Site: brandenburg
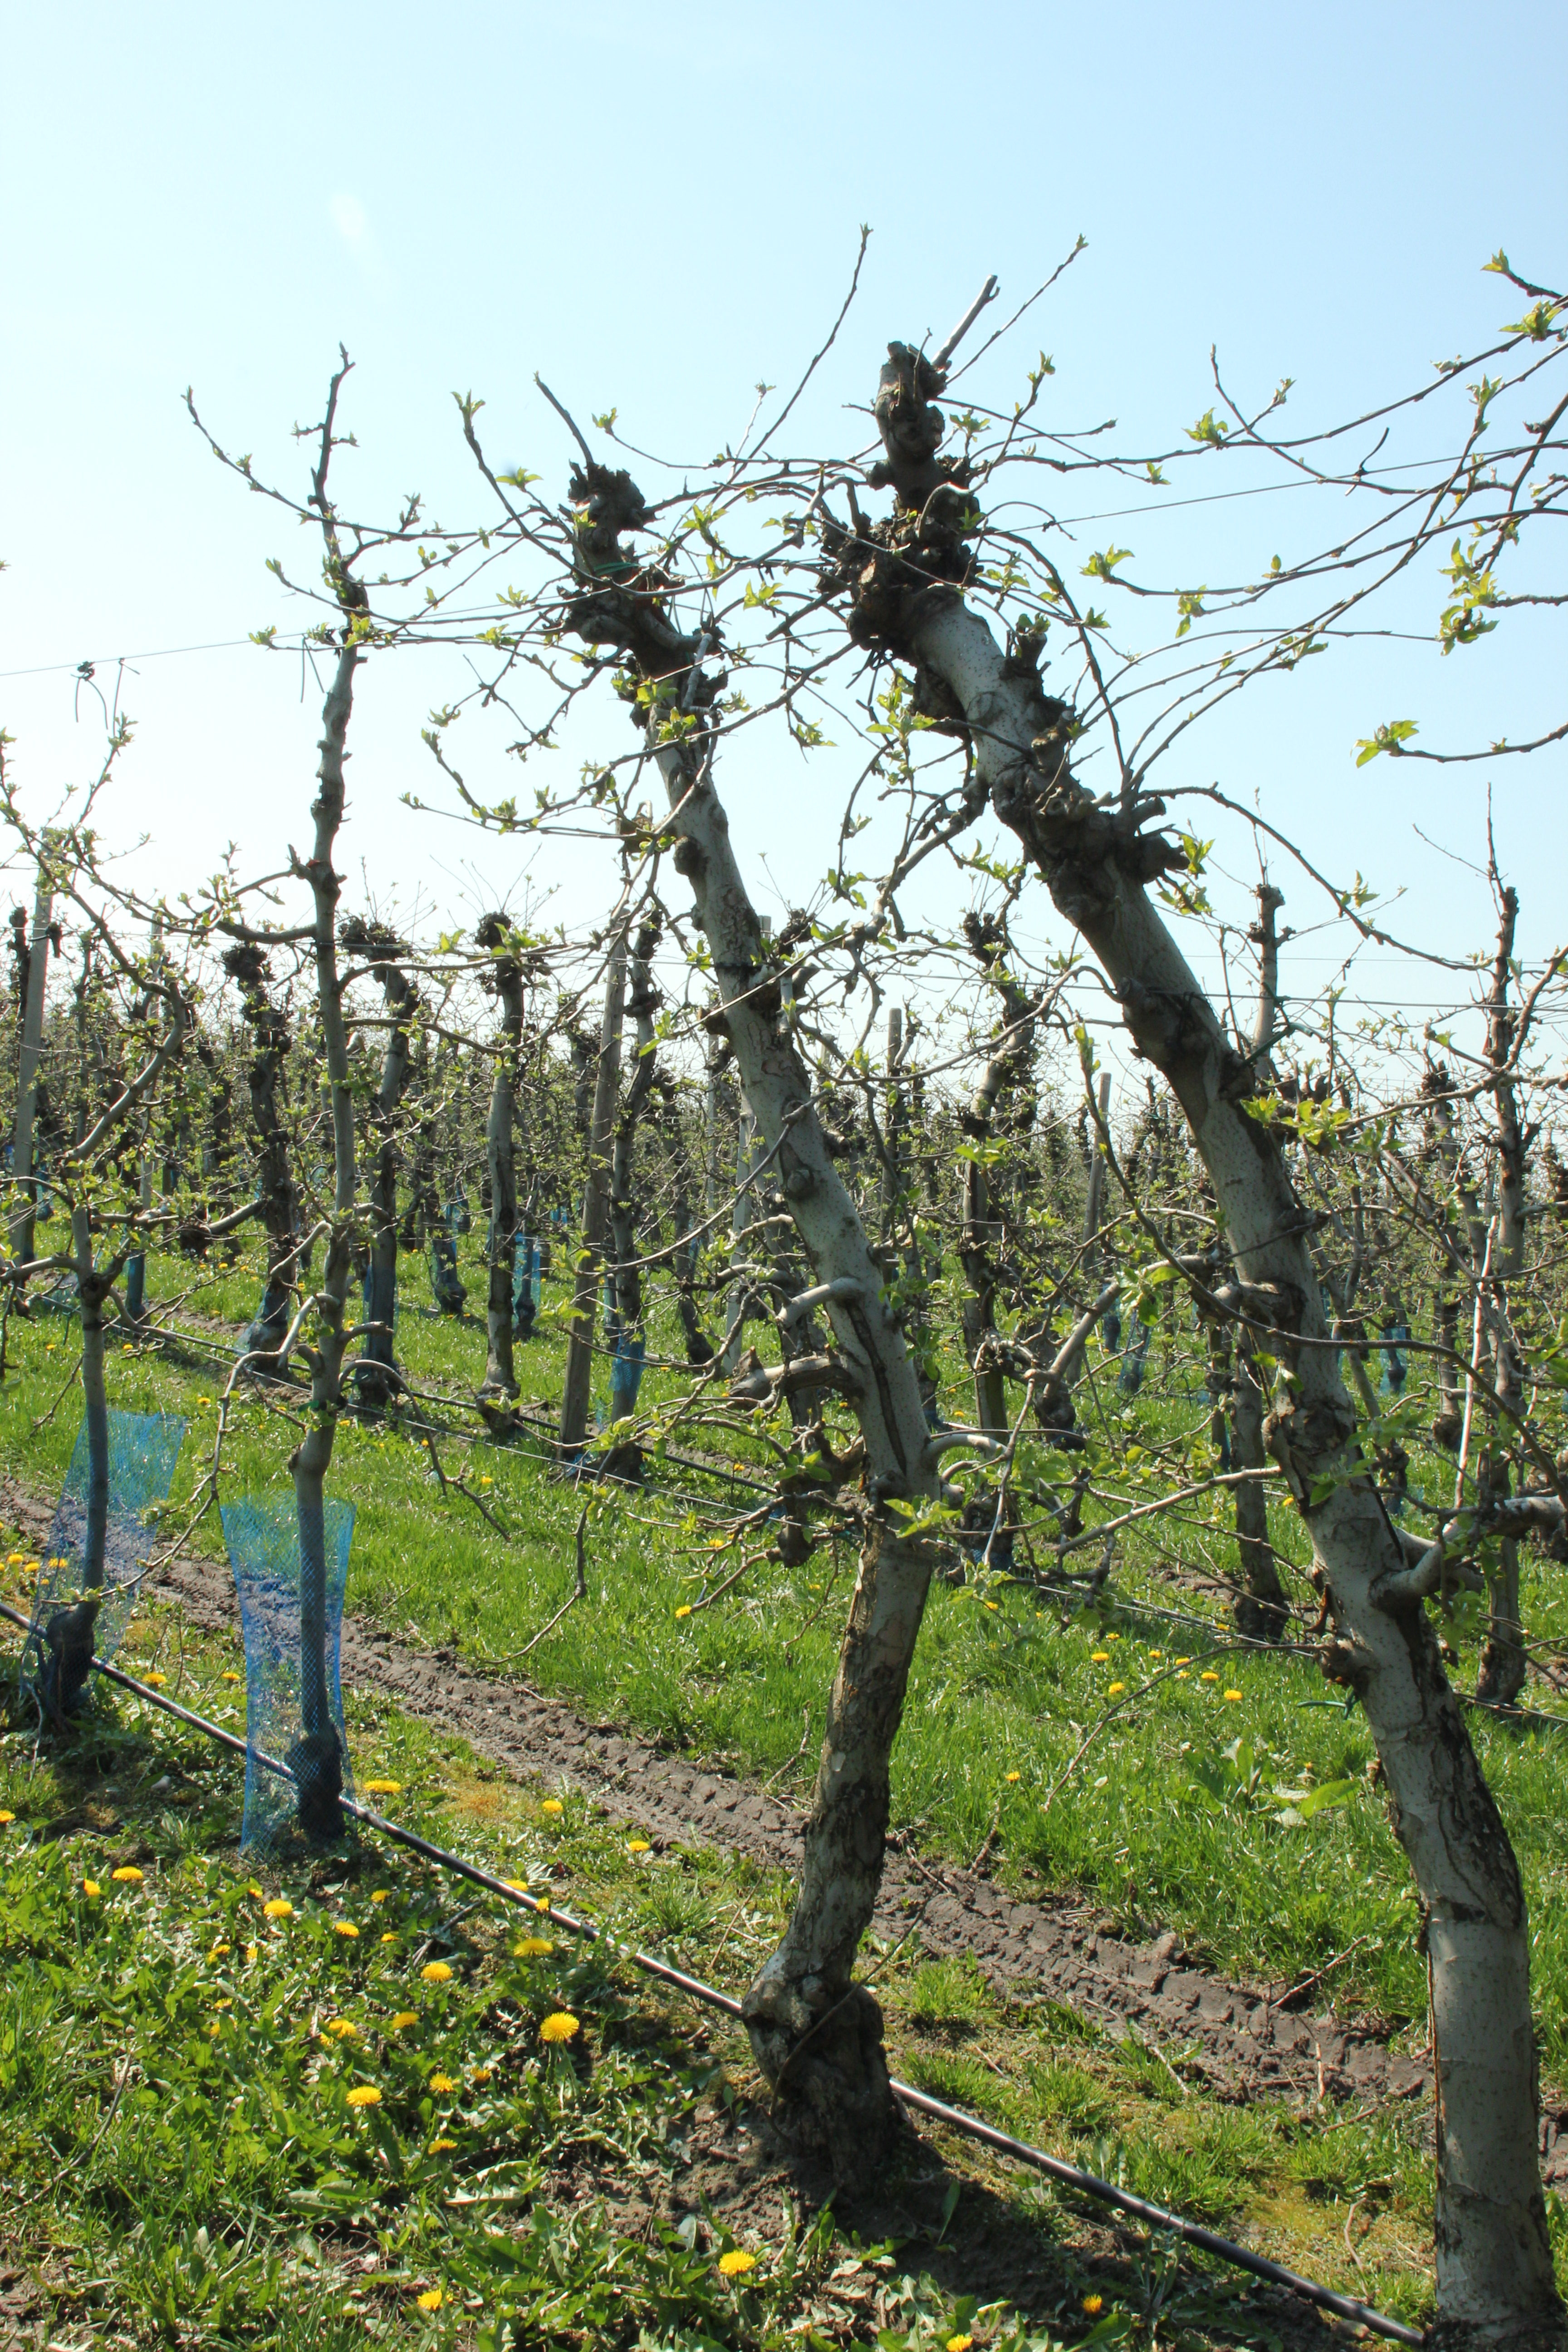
Growth stage (BBCH 56): Inflorescence emergence